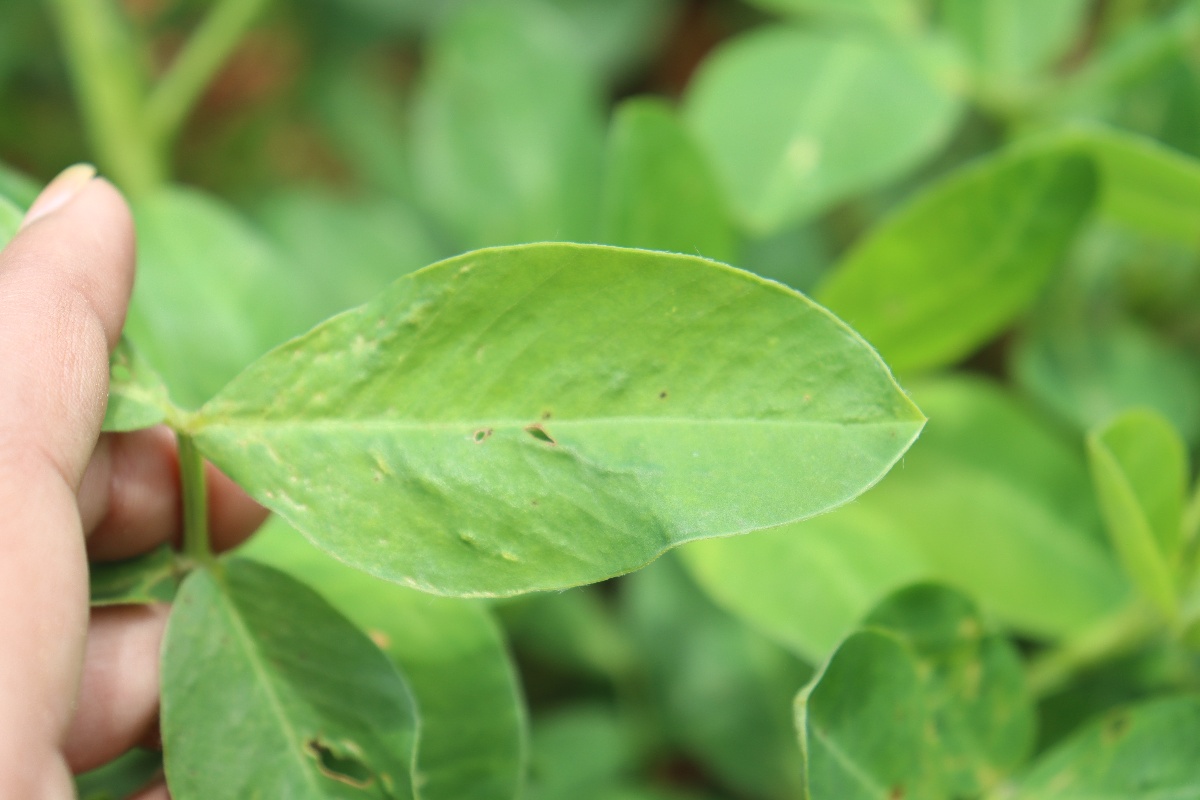
Label: healthy leaf